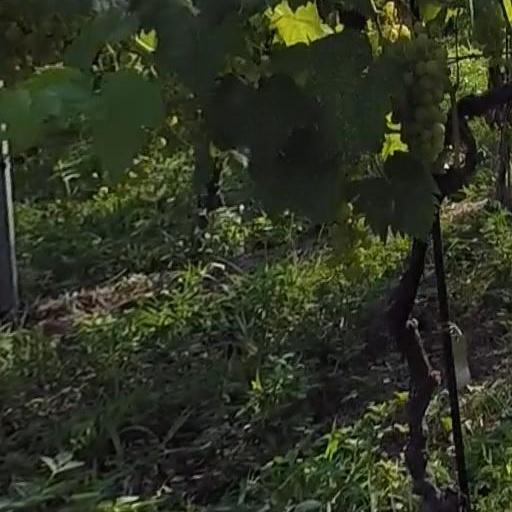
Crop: grape